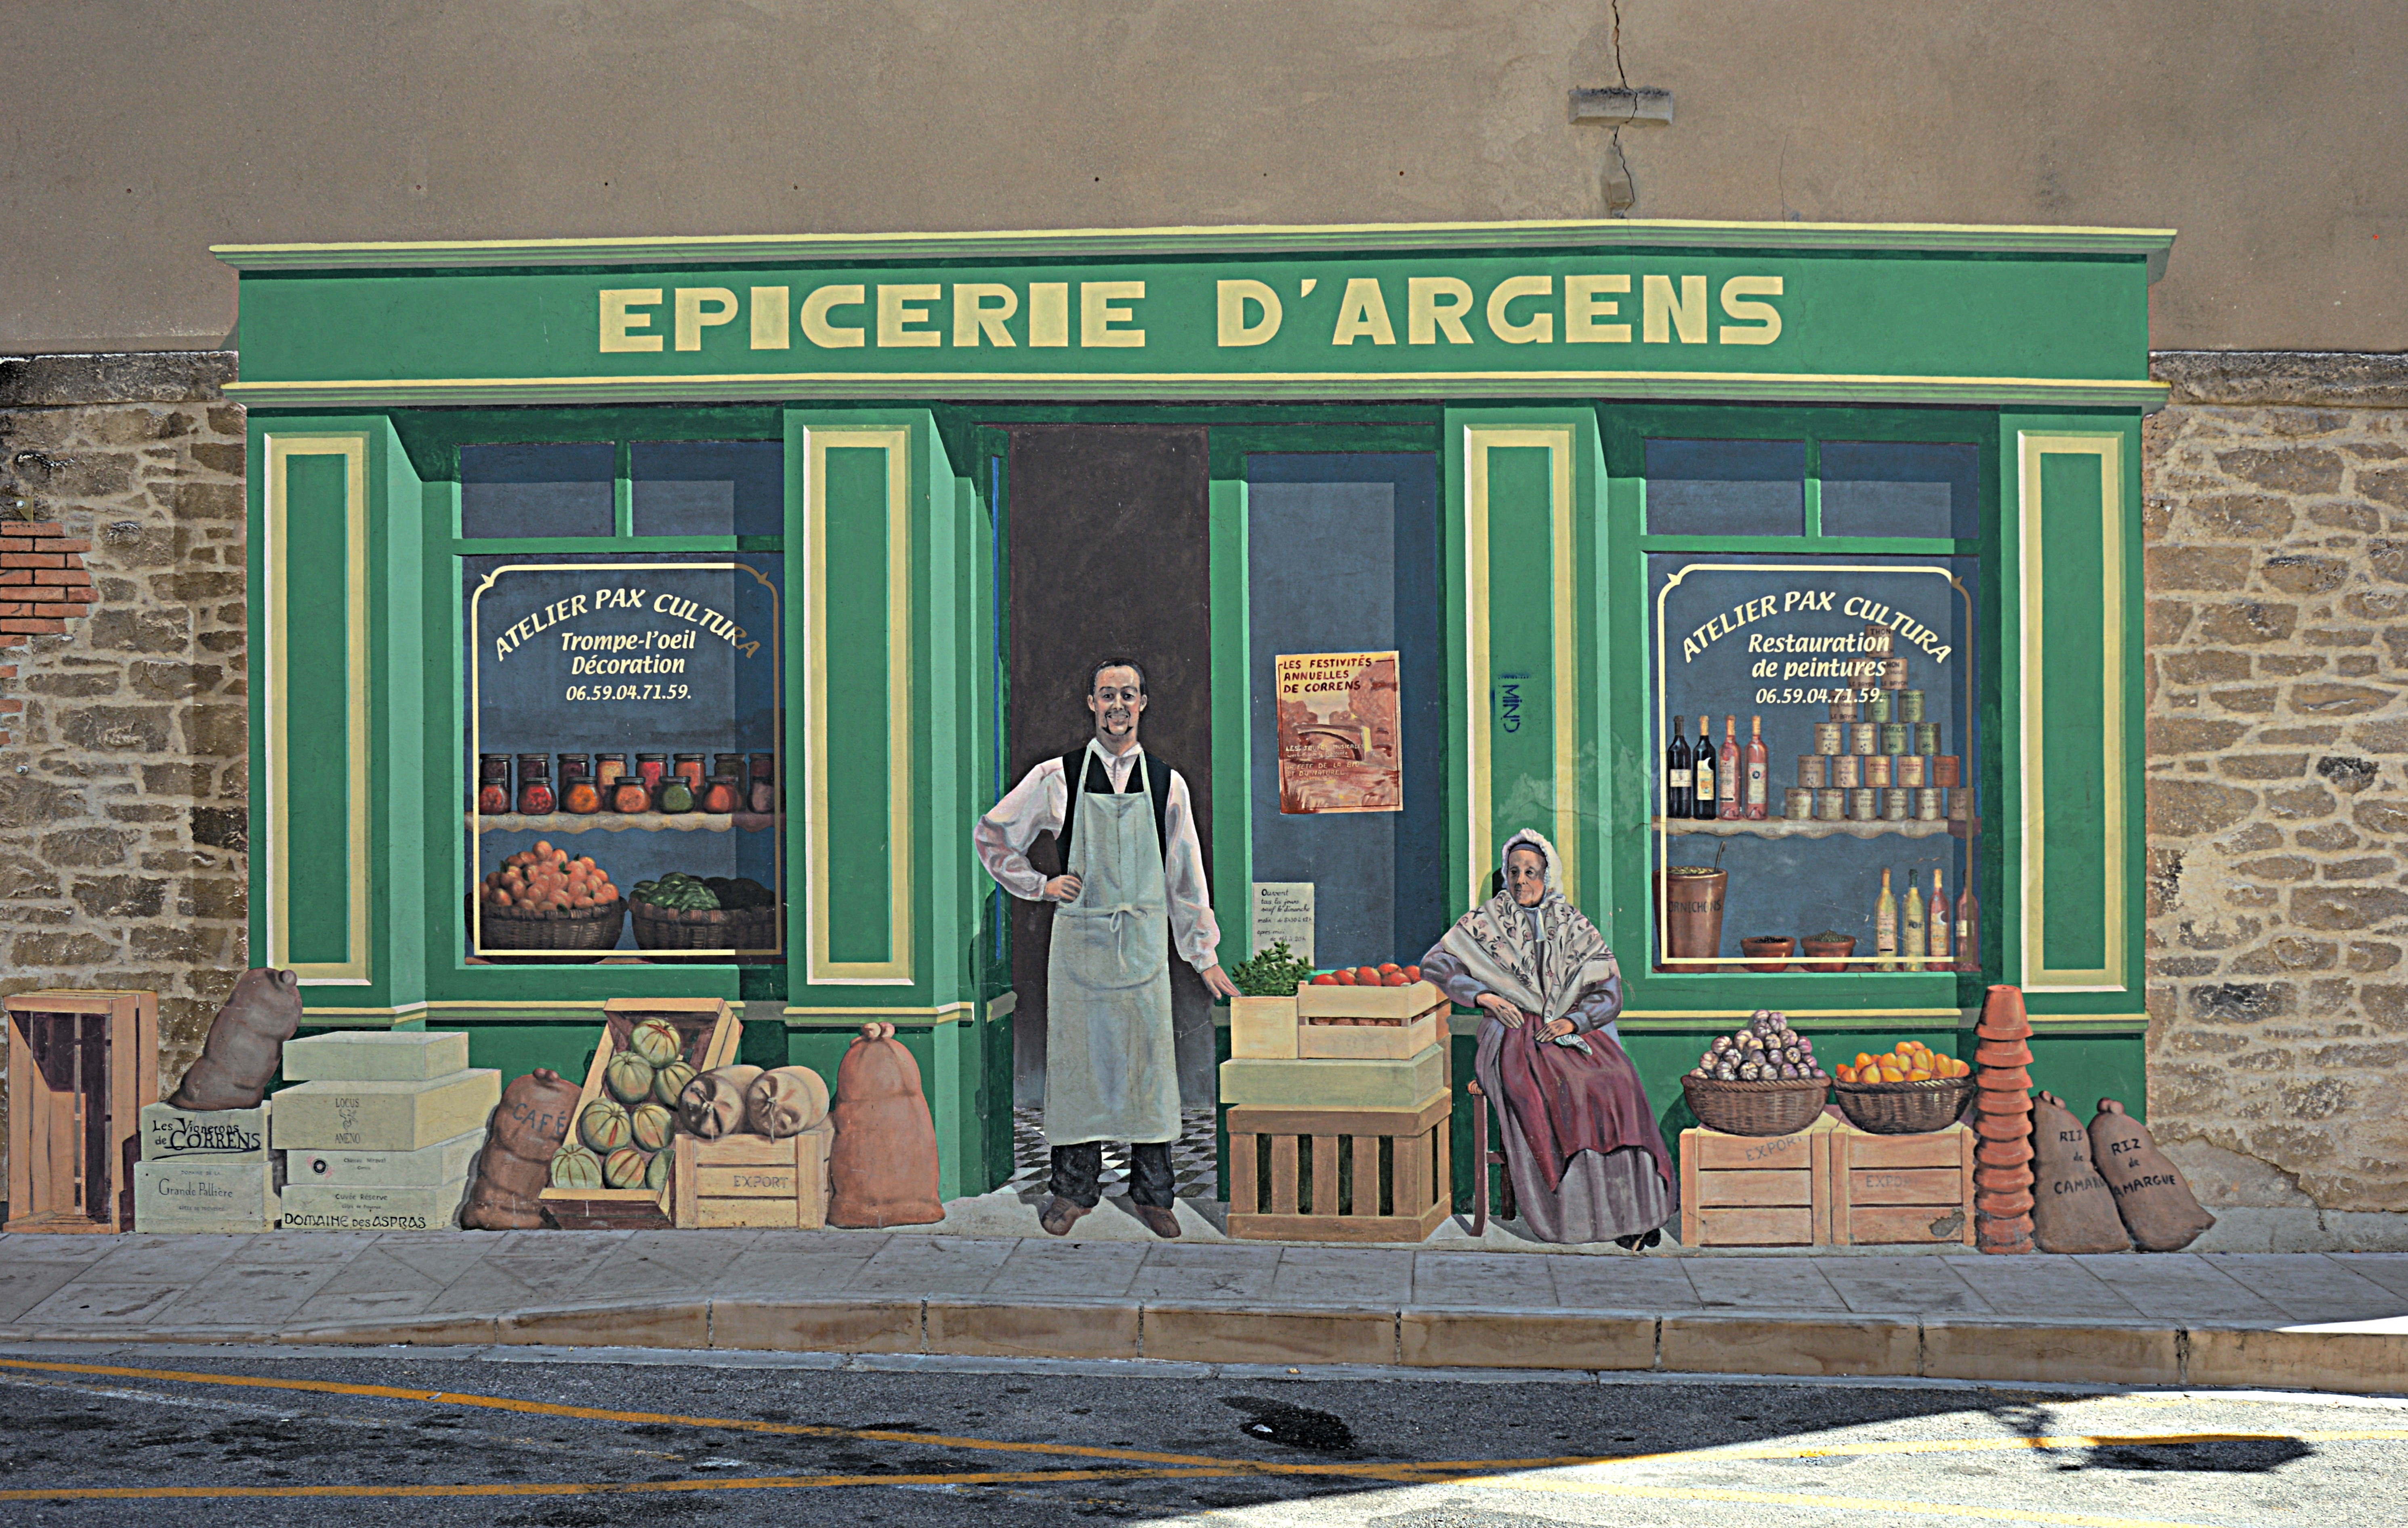
road, street, wall, color, painting, history, trompe l il, fictional characters, urban area